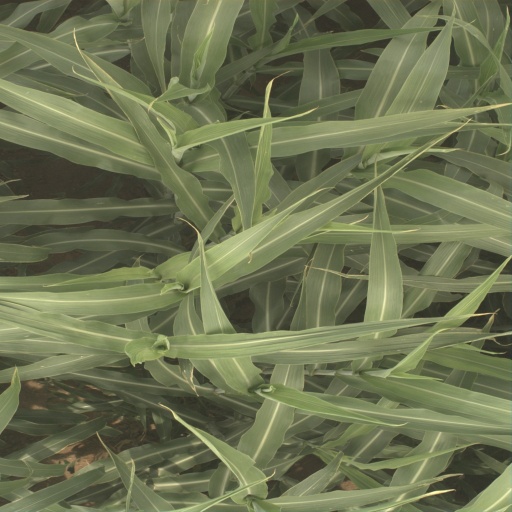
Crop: sorghum